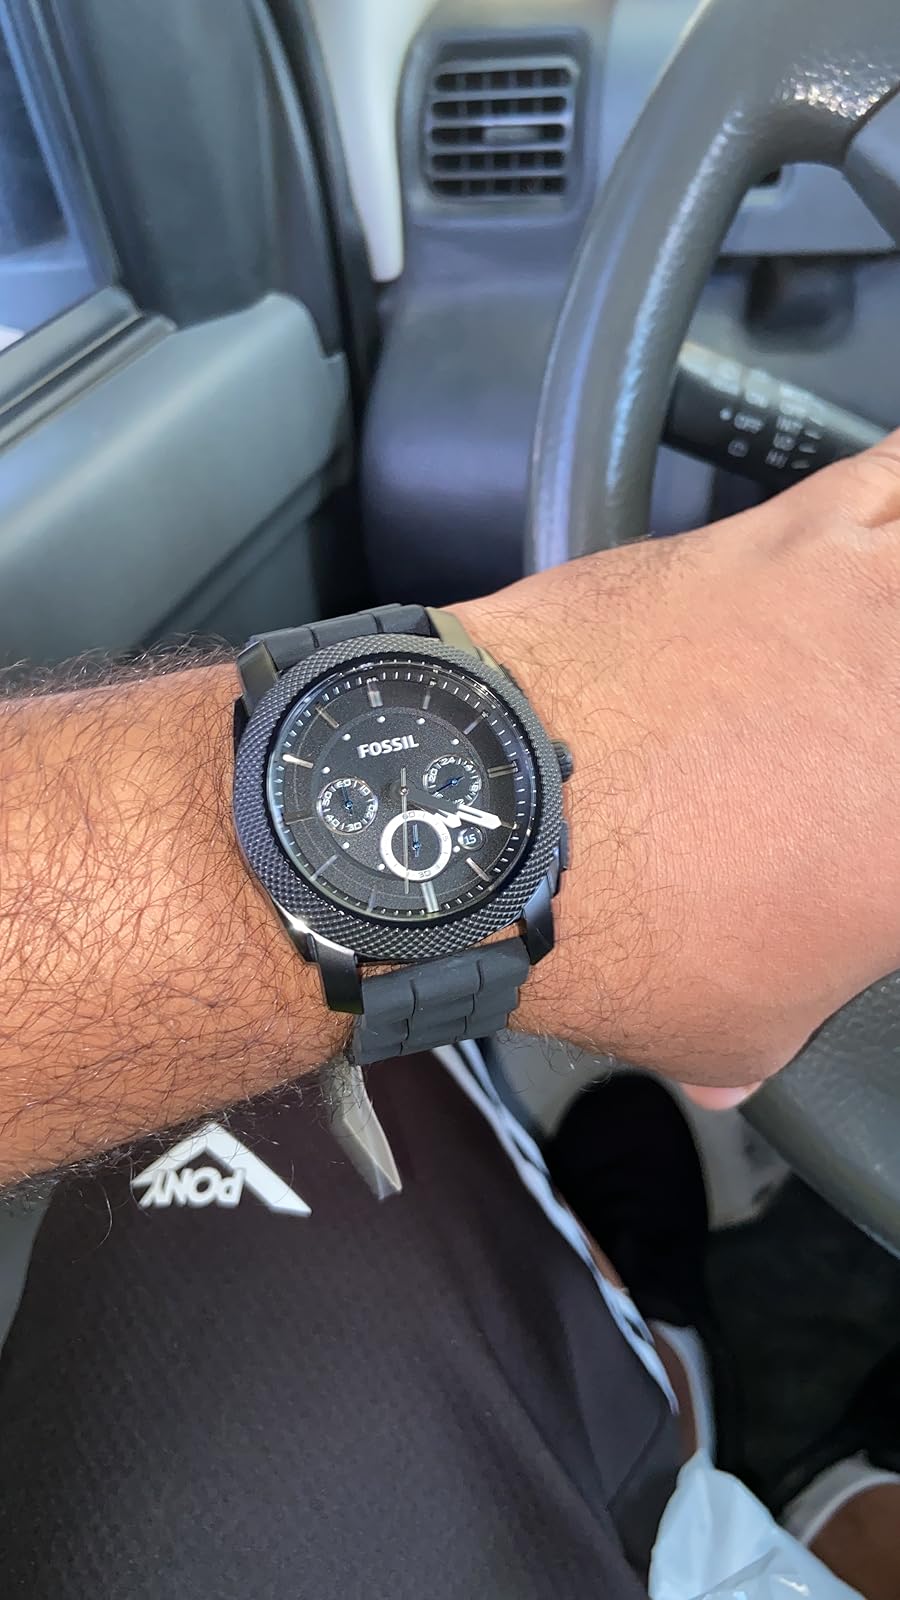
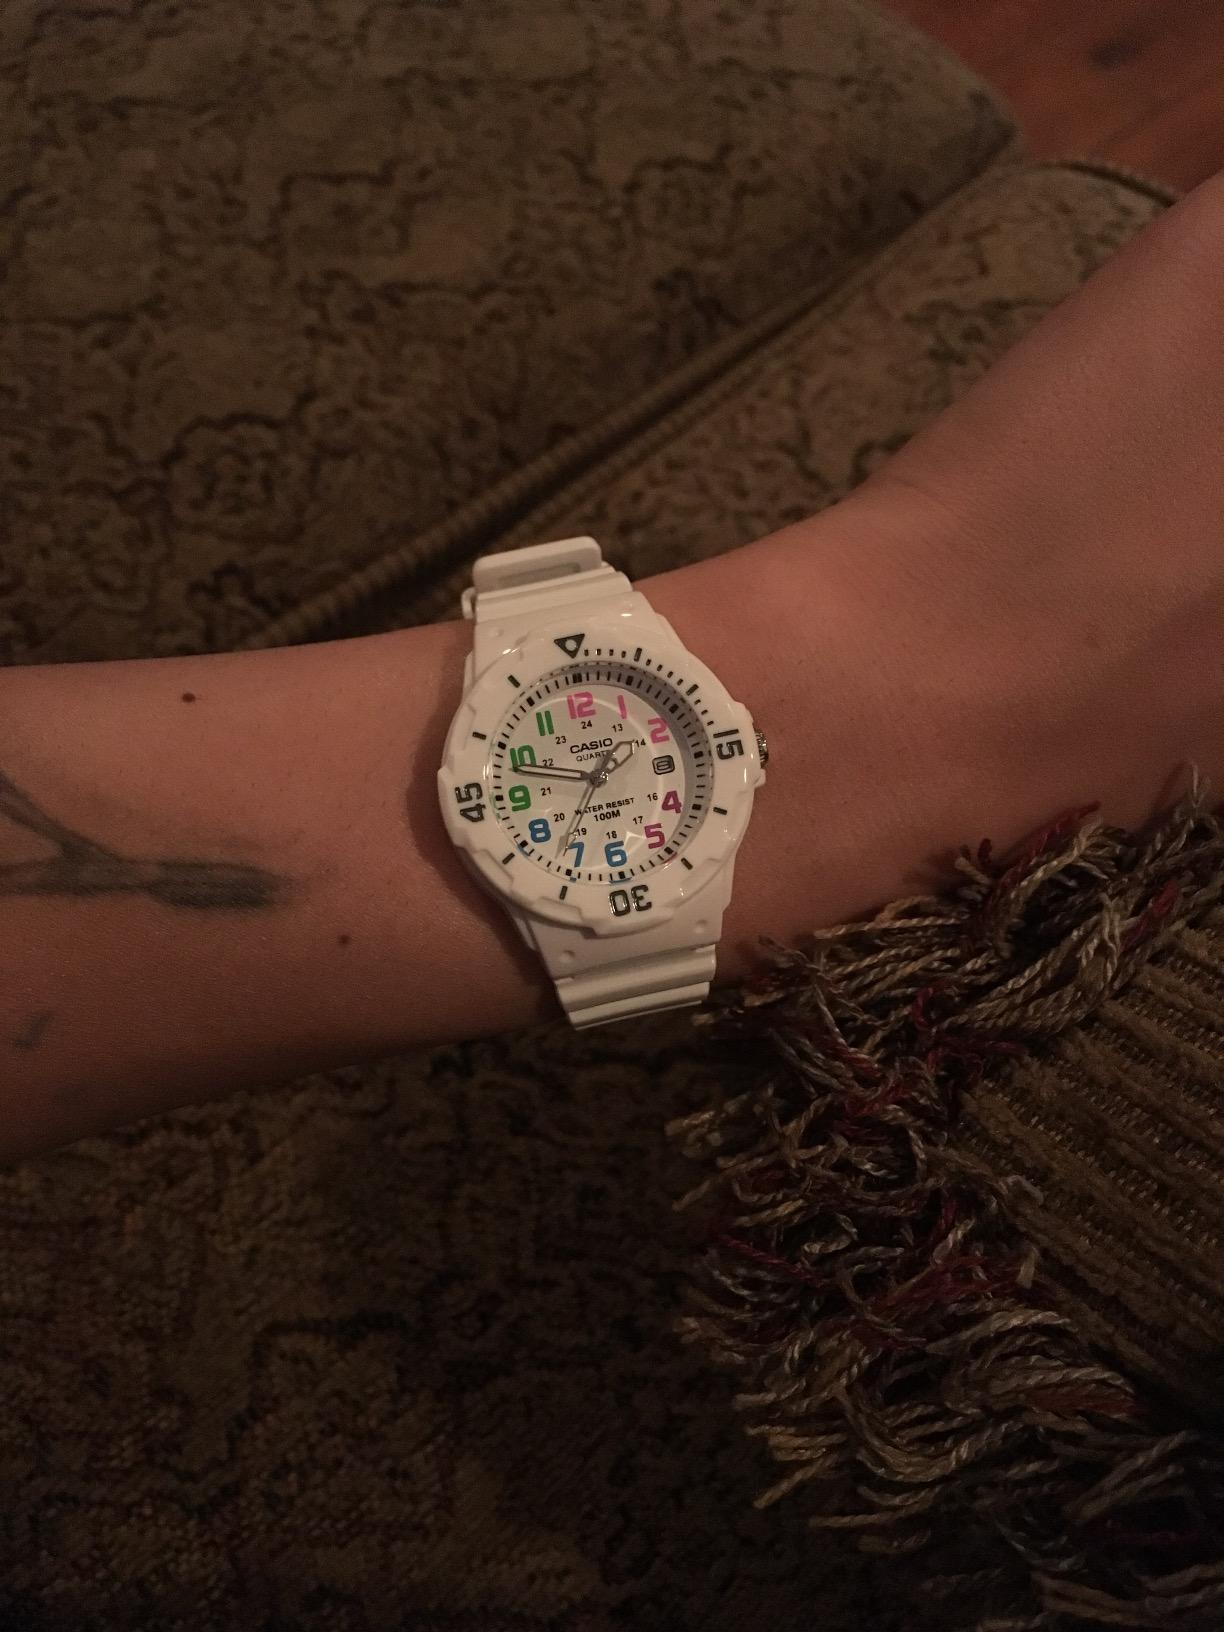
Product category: accessories_watch
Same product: no